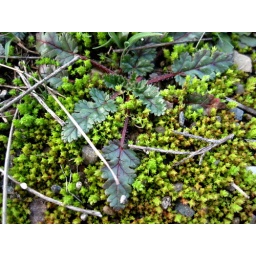
...by the road and still by my favorite stone wall...bright green little sprigs and a weed with new leaves....and etc.